78th (Highlanders) Regiment of Foot

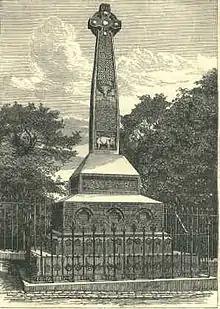
78 Highlanders Indian Rebellion Monument, Edinburgh Castle

The regiment was raised by Francis Humberston MacKenzie, Chief of the Clan Mackenzie and later Lord Seaforth, as the 78th (Highlanders) Regiment of Foot (or The Ross-shire Buffs) on 8 March 1793. First assembled at Fort George in July 1793, the regiment moved to the Channel Islands in August 1793, and embarked for Holland in September 1794 for service in the French Revolutionary Wars. It saw action at the defence of Nijmegen in November 1794. In a bayonet attack there the regiment lost one officer and seven men; a further four officers and 60 men were wounded. The regiment moved to England in April 1795 and then sailed to France for the Battle of Quiberon Bay in June 1795 and the landing at Île d'Yeu, off the Brittany coast, in September 1795, after which it was stationed in England.